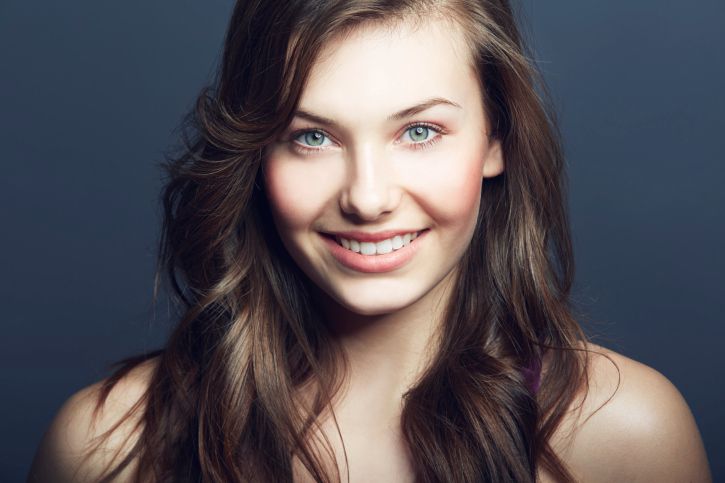
Gender: women